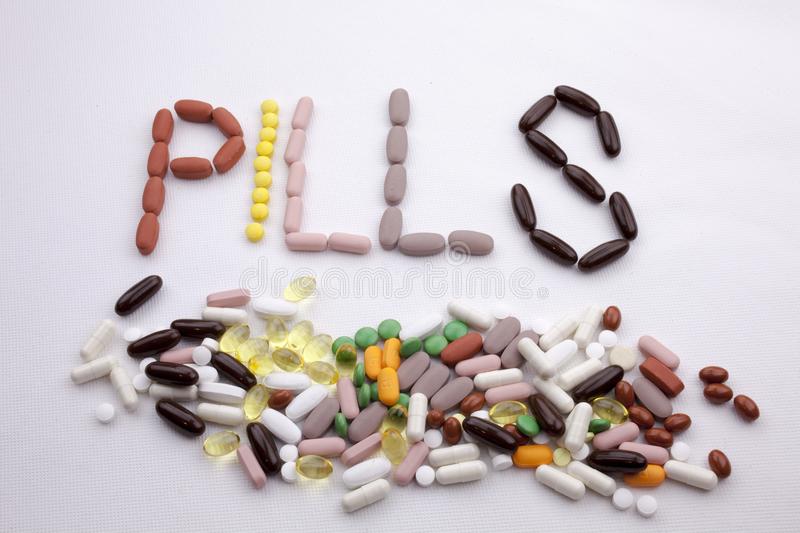
Label: plastic